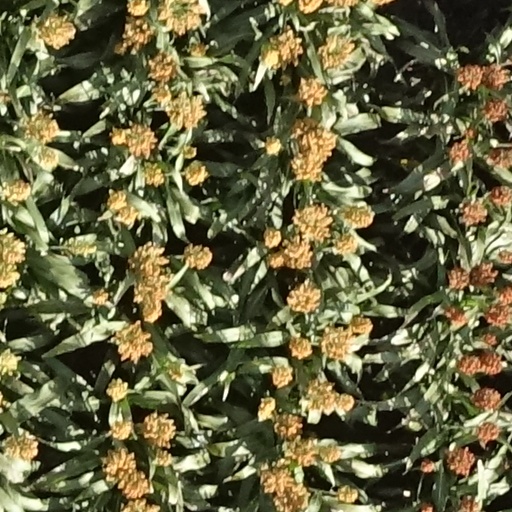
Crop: sorghum